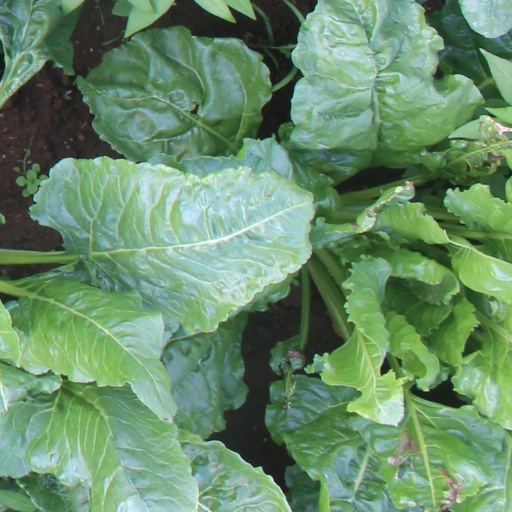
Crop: sugar beet